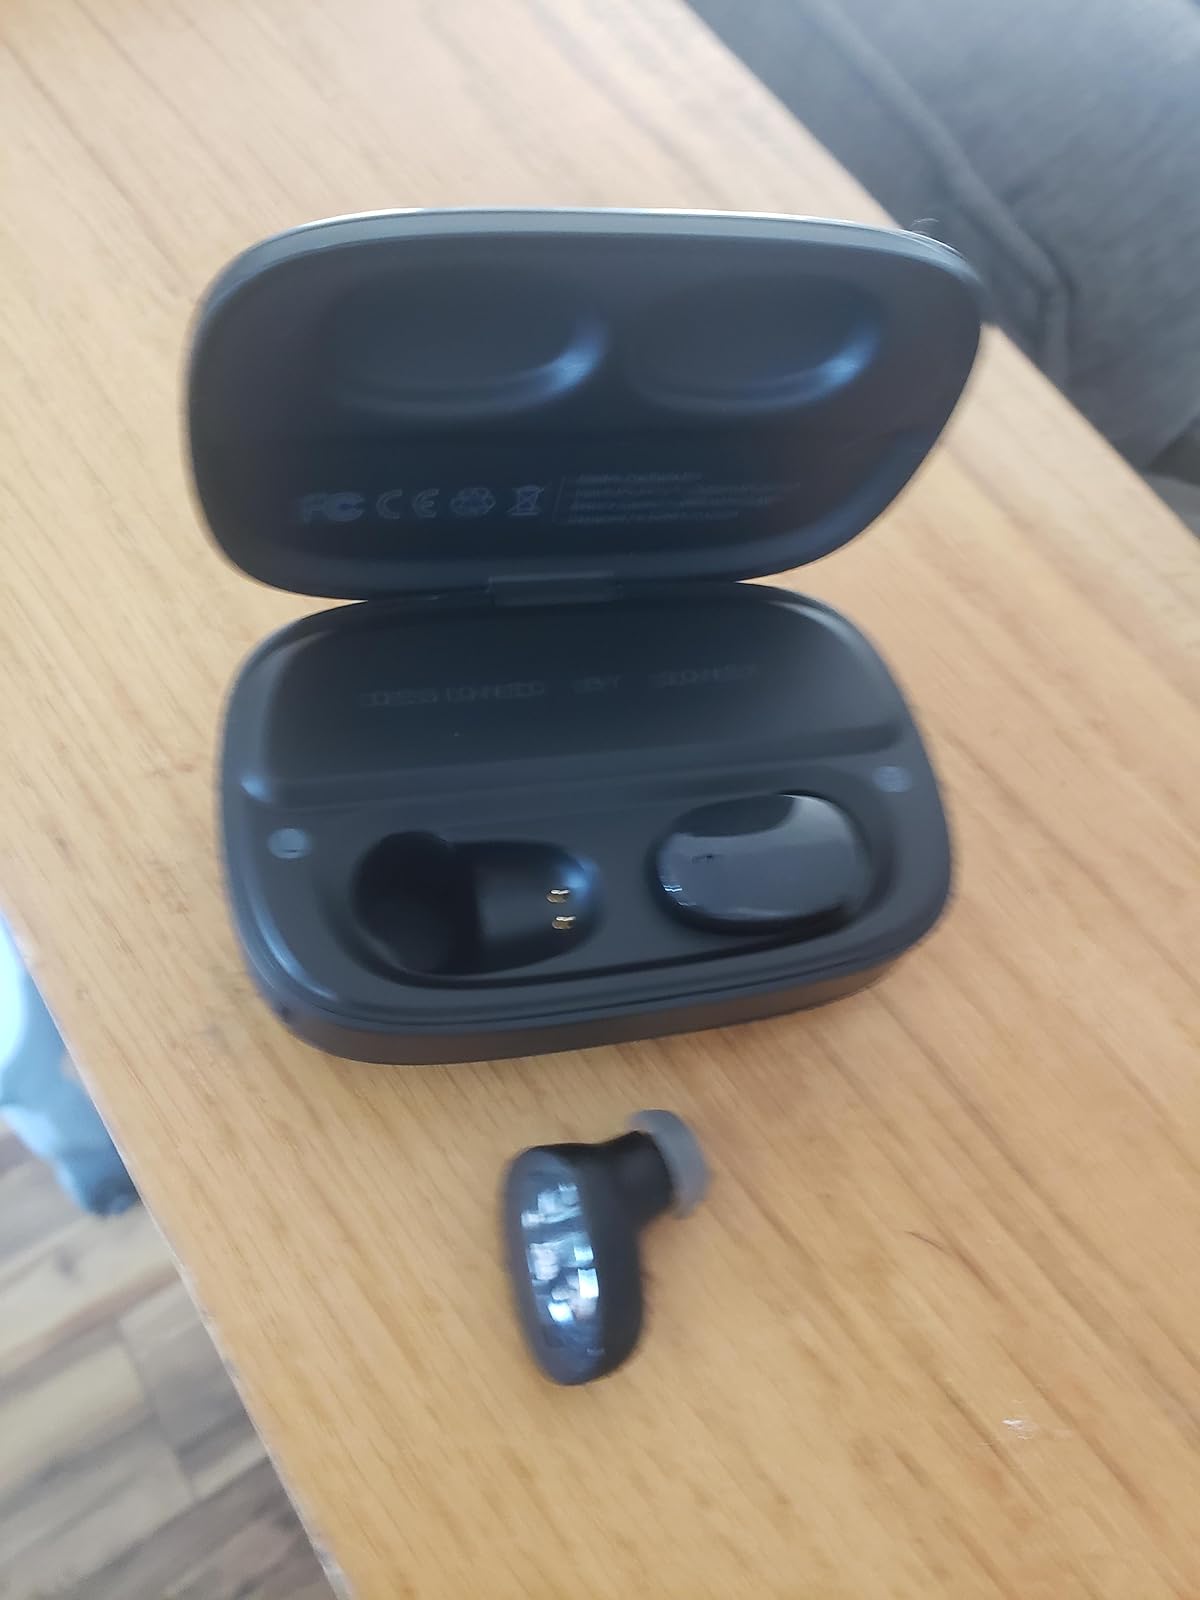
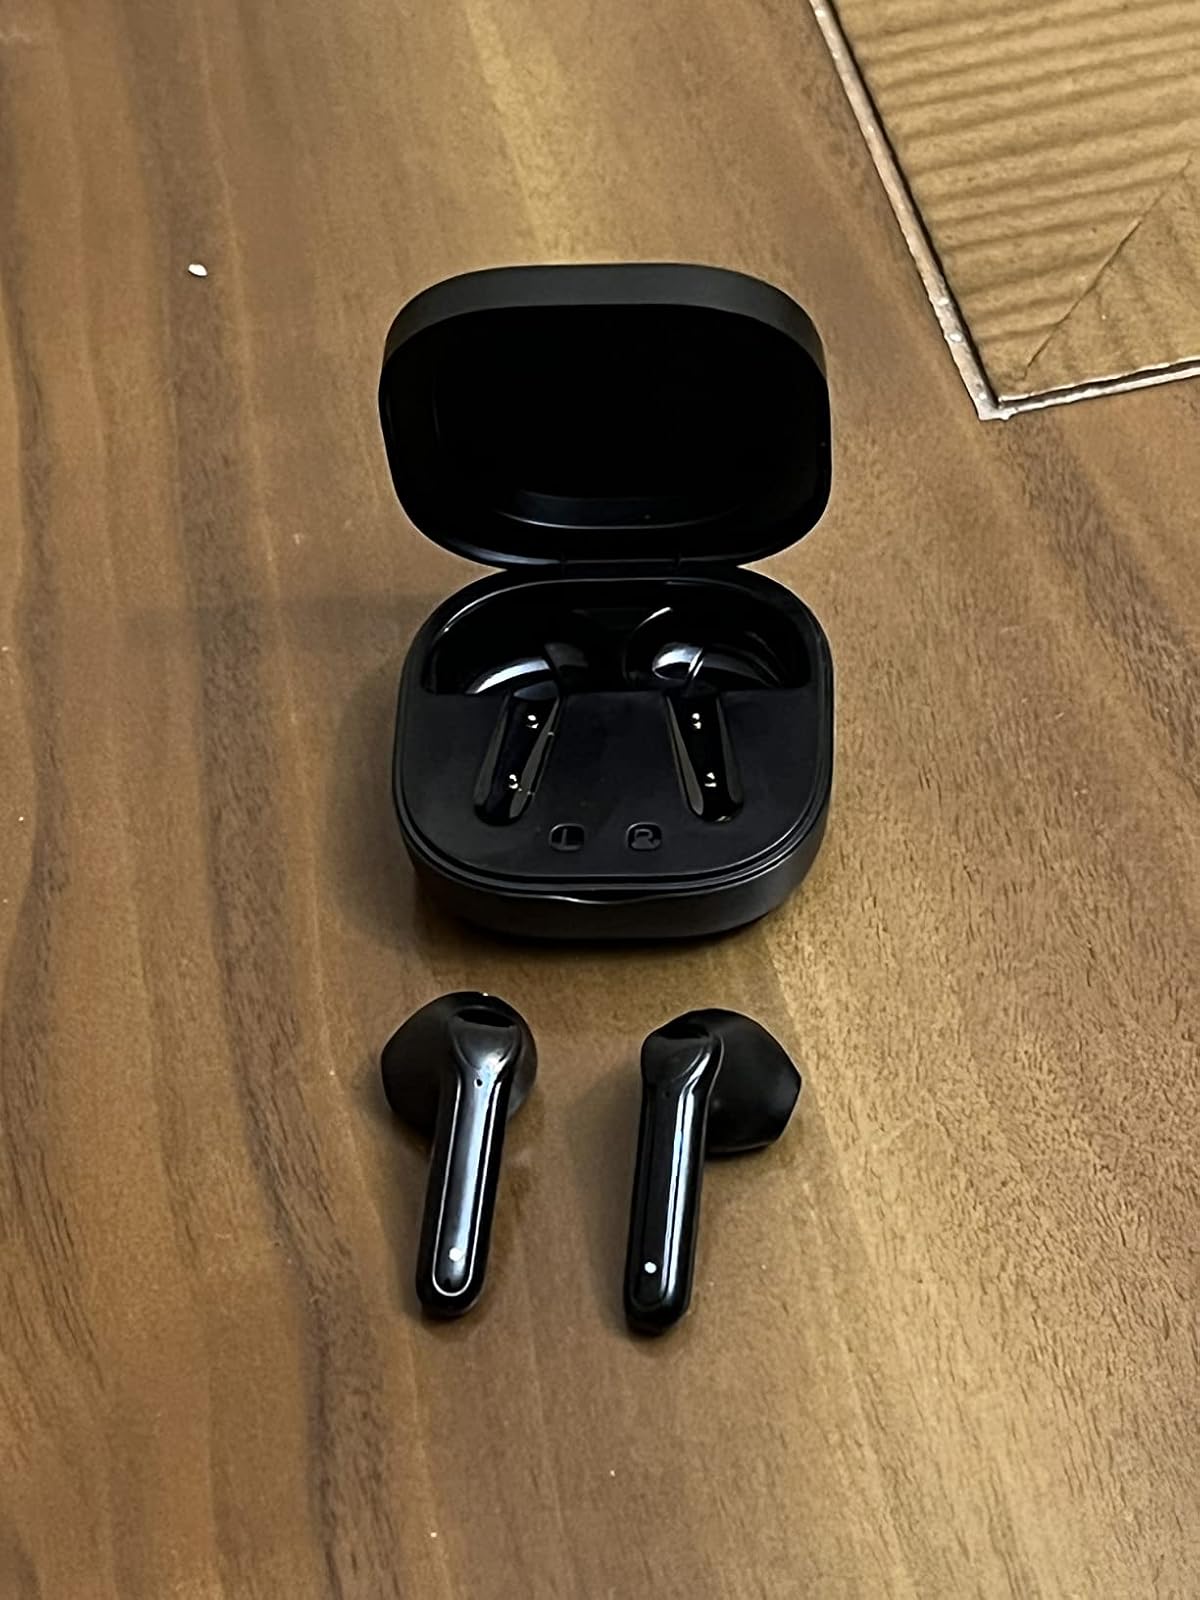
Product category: earbuds
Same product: no